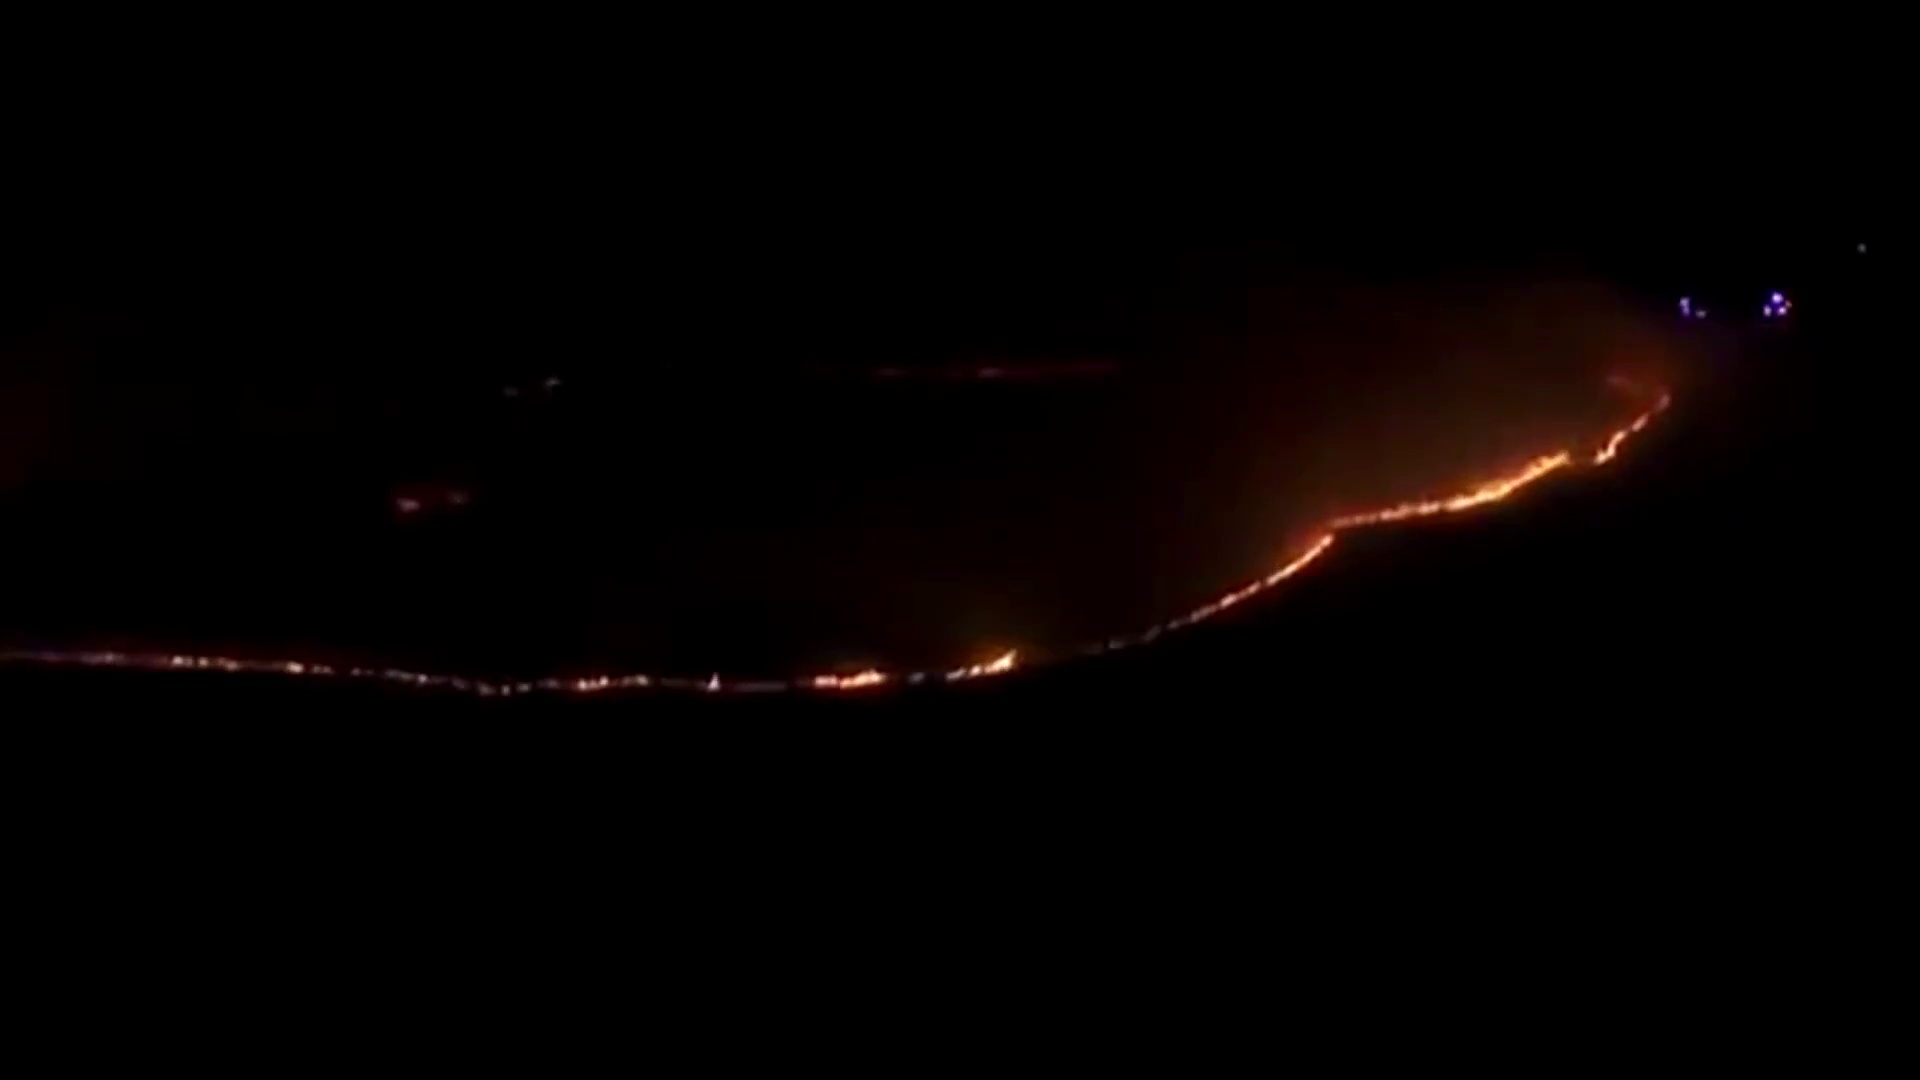
Fire: yes
Smoke: no